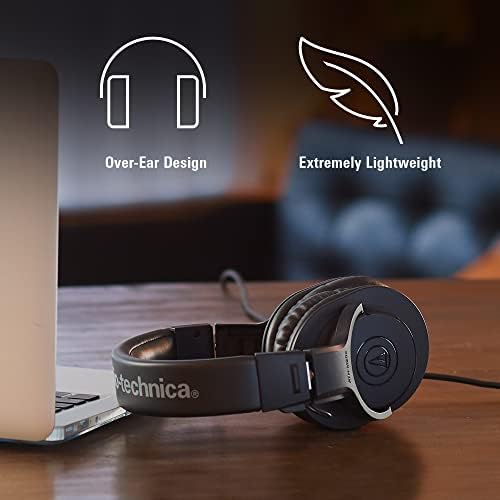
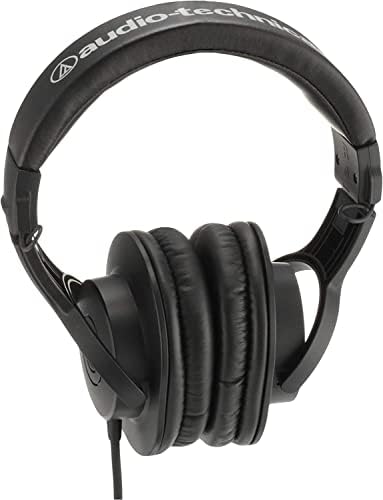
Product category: headphones
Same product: yes